Abbas Mousavi

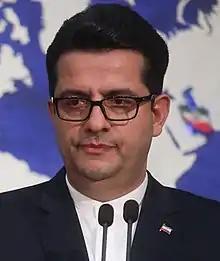

Abbas Mousavi is an Iranian career diplomat. He was spokesman for the Ministry of Foreign Affairs of Iran from 2019 to 2020. In August 2020, he was appointed as an ambassador of He was dismissed from the role in 2024, reportedly for attending an interview with an unveiled woman.